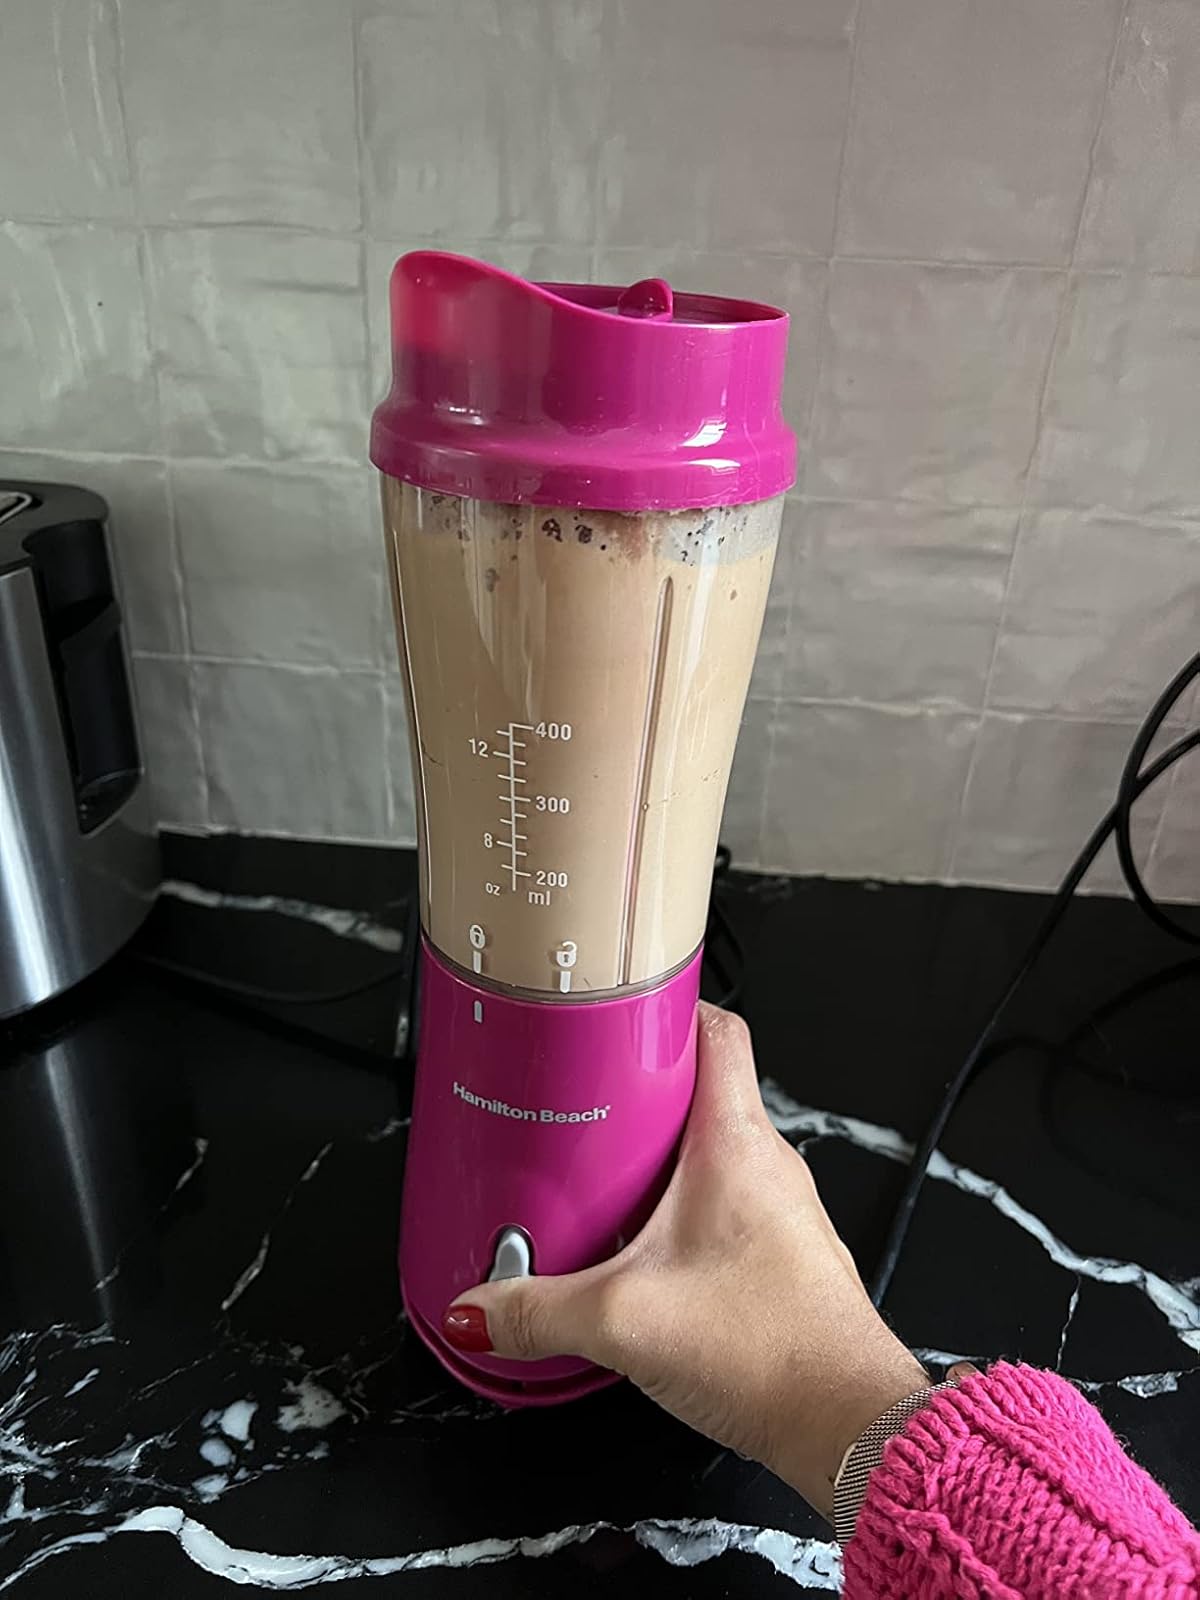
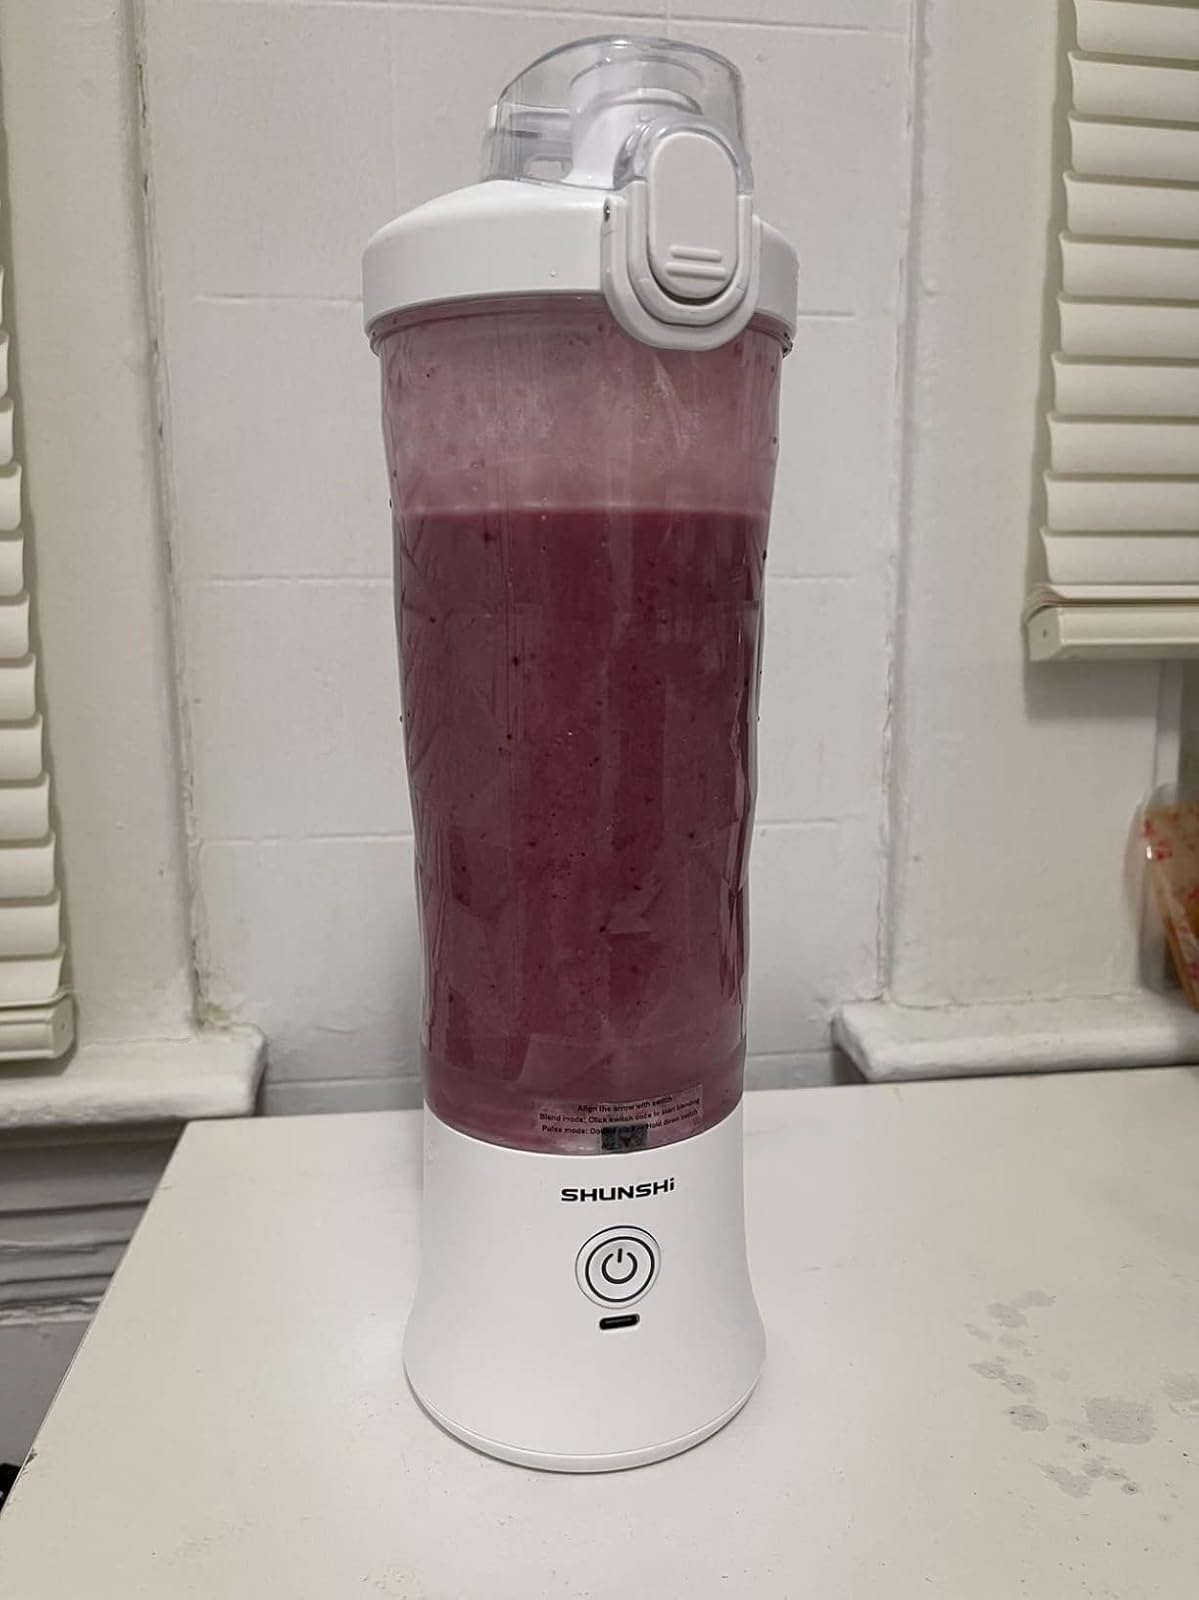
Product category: items_blender
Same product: no